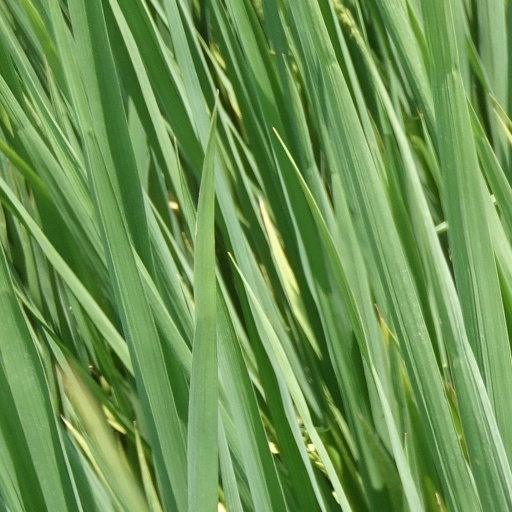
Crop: rice